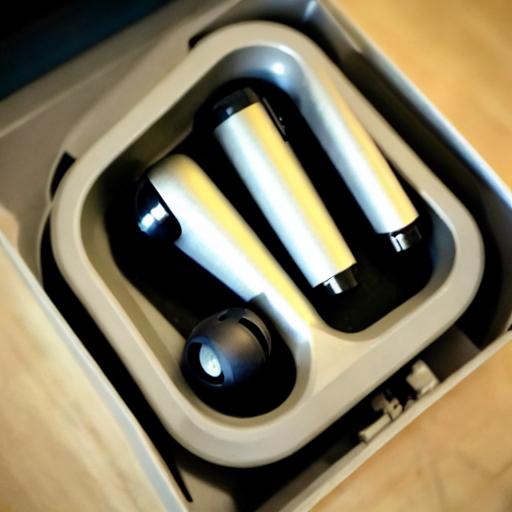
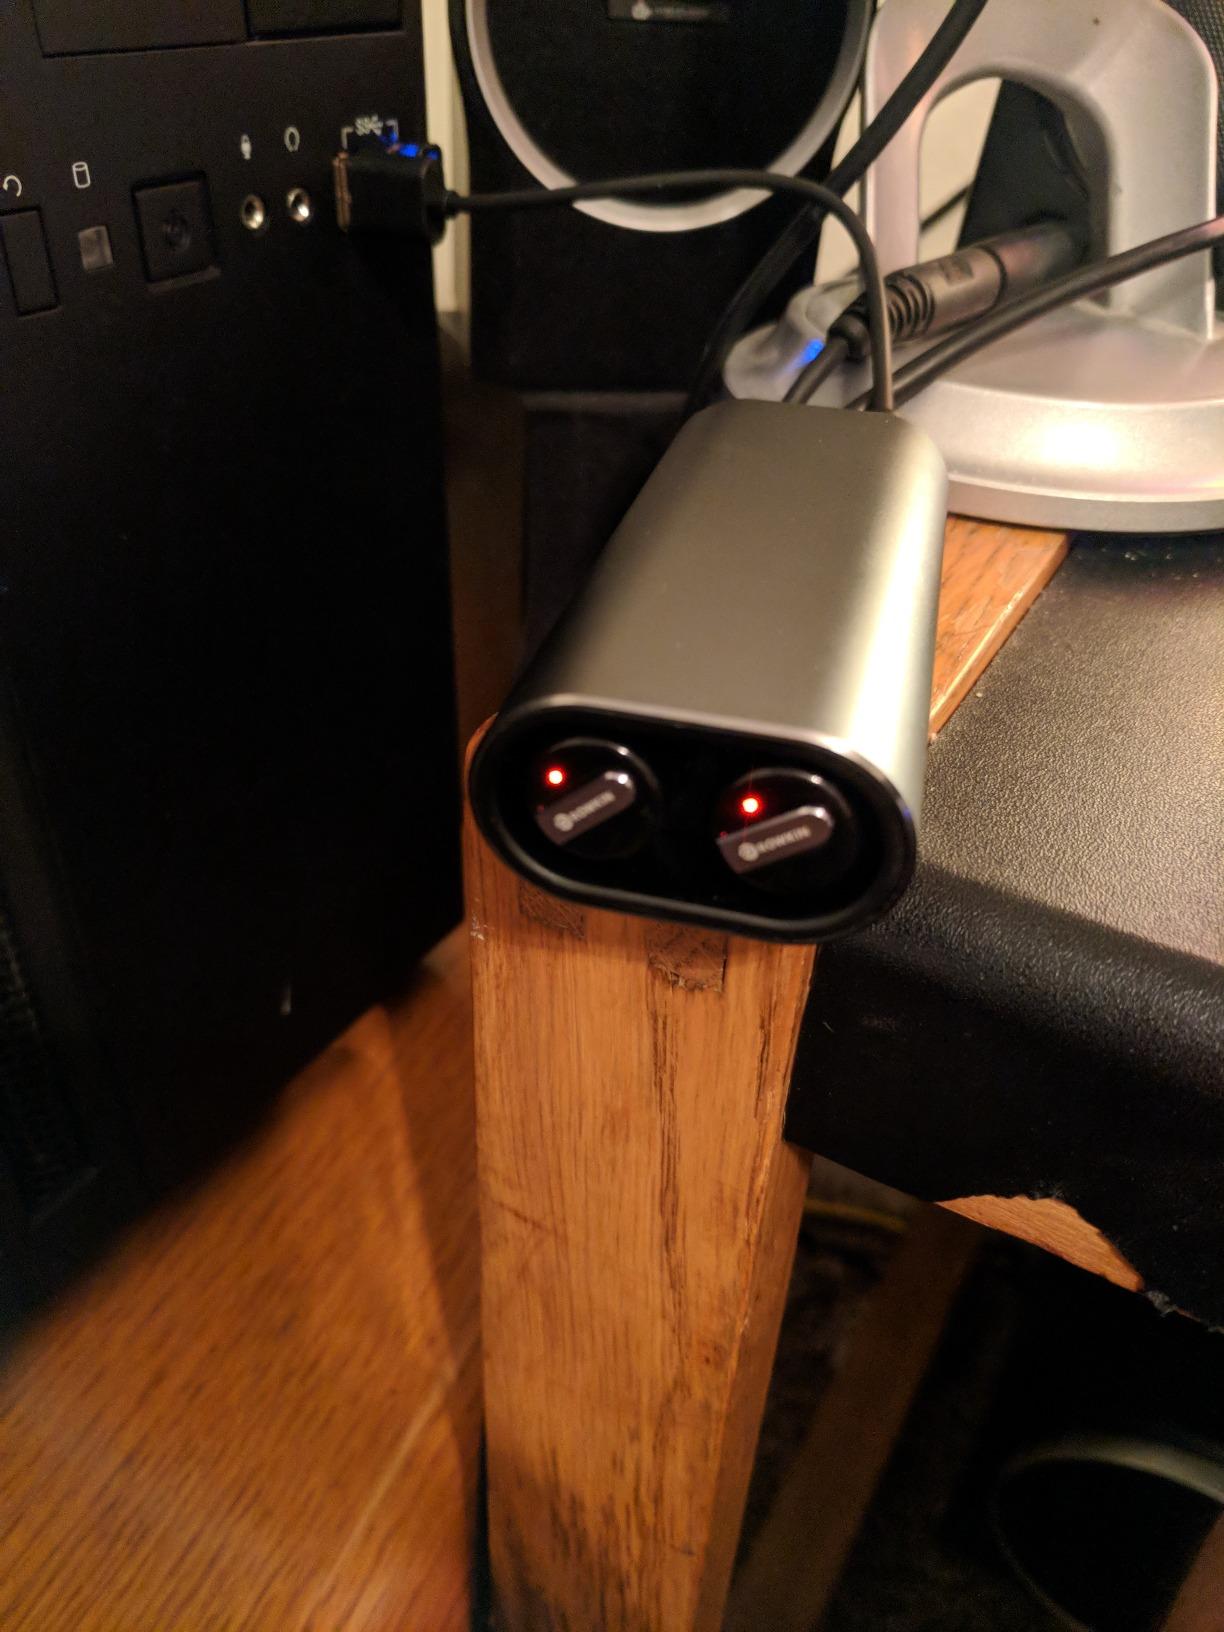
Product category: headphones
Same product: no